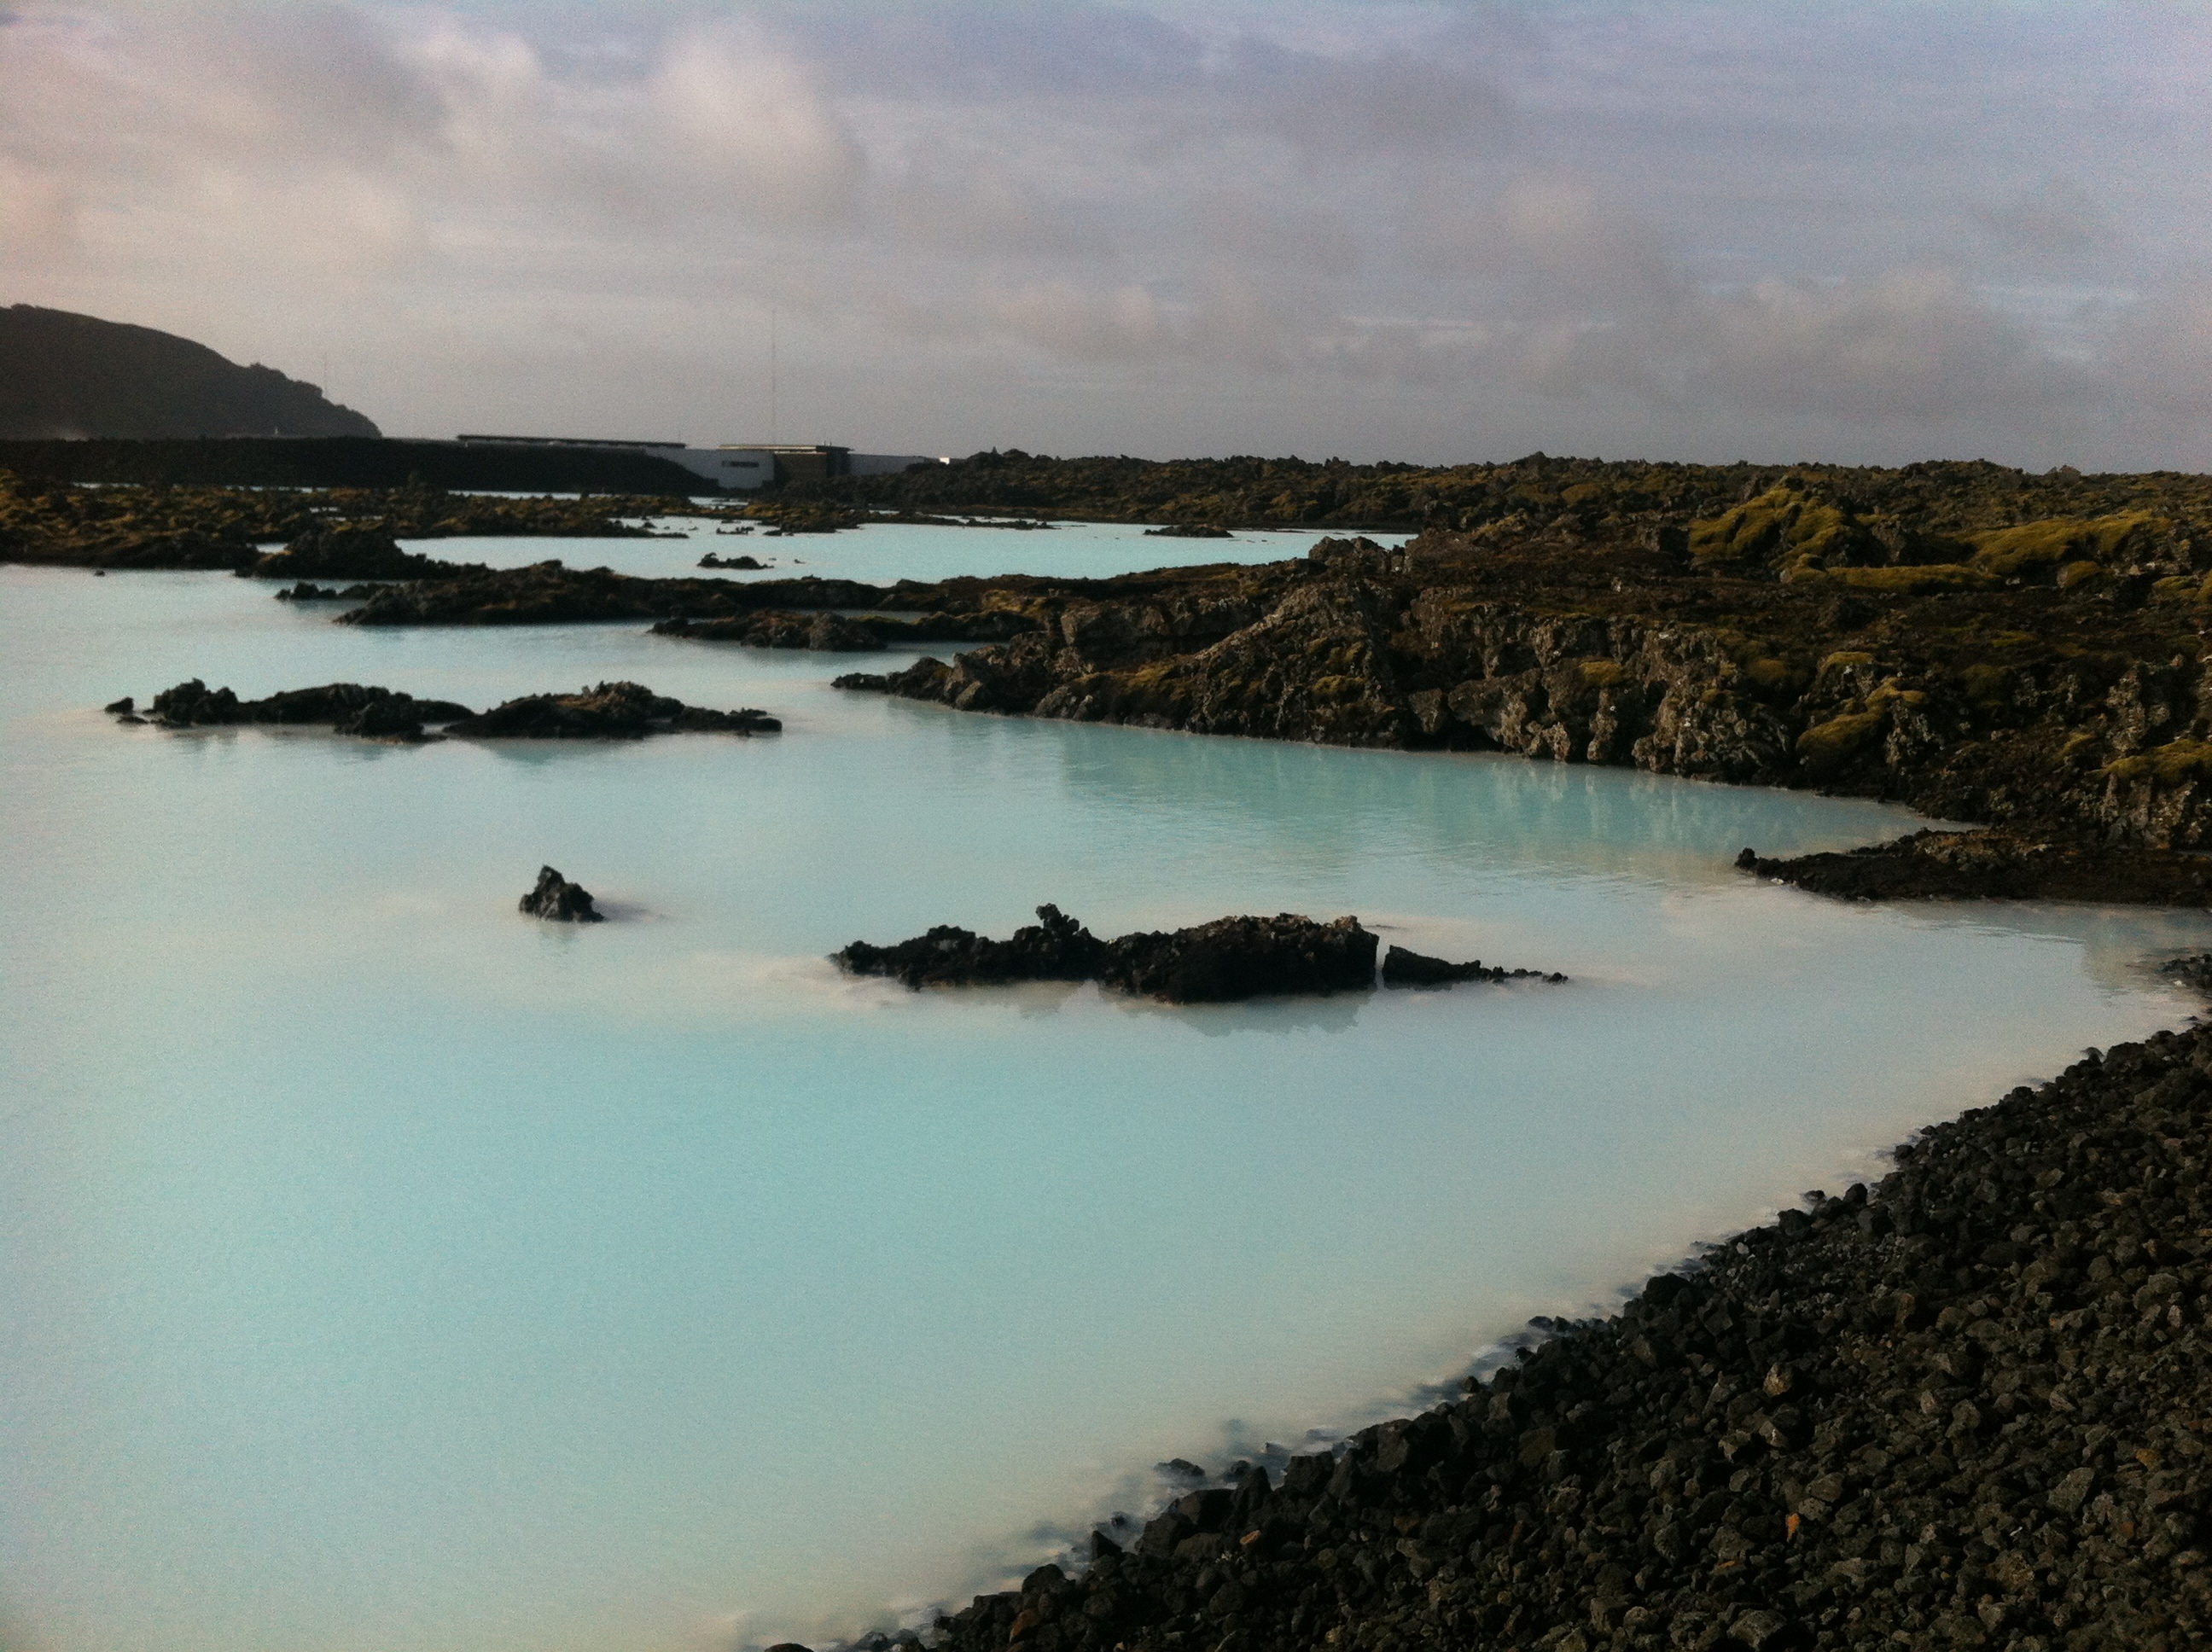
beach, landscape, sea, coast, water, sand, rock, ocean, cloud, morning, shore, wave, lake, dusk, cove, reflection, bay, island, iceland, reservoir, blue lagoon, body of water, loch, atmospheric phenomenon